Assassination of John F. Kennedy

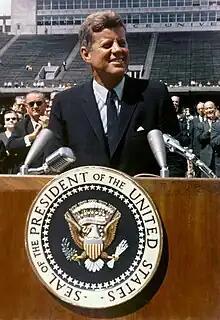
President Kennedy is pictured speaking behind a podium. Rice University's stadium is visible behind him.

In 1960, John F. Kennedy, then a U.S. senator from Massachusetts, was elected the 35th president of the United States with Lyndon B. Johnson as his vice presidential running mate. Kennedy's tenure saw the height of the Cold War, and much of his foreign policy was dedicated to countering the Soviet Union and communism. As president, he authorized operations to overthrow Fidel Castro's communist government in Cuba, which culminated in the failed Bay of Pigs Invasion in 1961, during which he declined to directly involve American troops. The following year, Kennedy deescalated the Cuban Missile Crisis, widely regarded as the closest that humanity has come to nuclear holocaust.